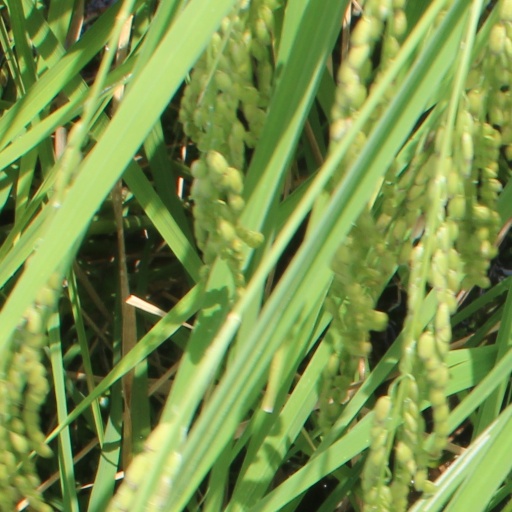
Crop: rice